Phil Thomas Katt

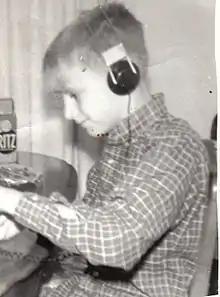
Phil Thomas Katt, 1970

In 1967, Phil Thomas Katt gave his first live performance before an audience of nine fellow neighborhood children. The set included his own rendition of the "Gilligan's Island" theme song. According to Katt, "The first time I performed, I sang the 'Gilligan's Island' song for the neighborhood kids. I knew right then that I wanted to be a musician."